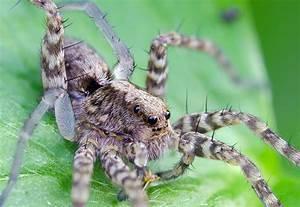
spider